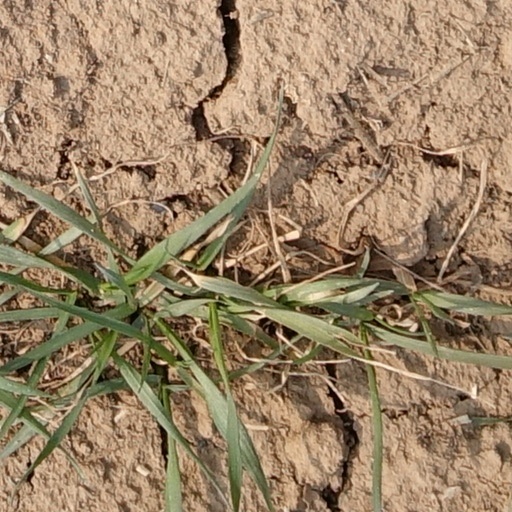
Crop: wheat